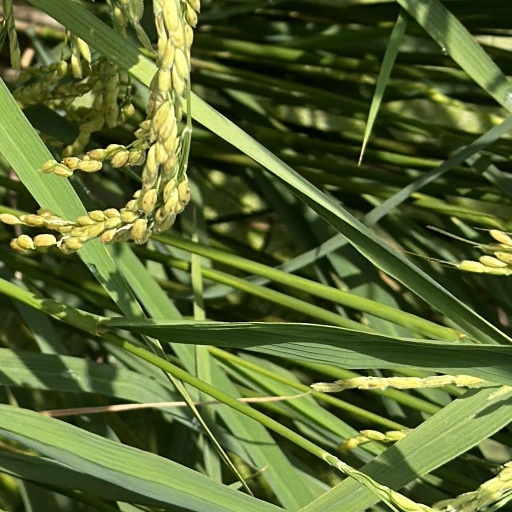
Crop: rice